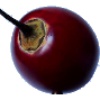
Label: tamarillo